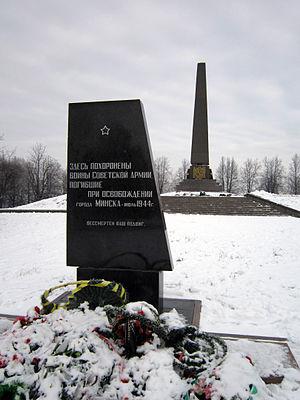
Maly Trostenets est un petit village situé à 12 km au sud-est de Minsk en Biélorussie, où furent exterminées entre 40 000 et 60 000 personnes, pour la plupart juives, entre mai 1942 et juin 1944.